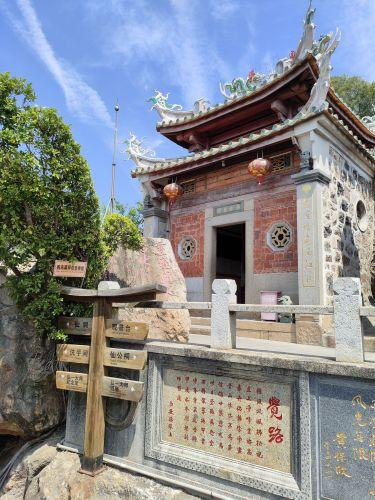
地标名称：净峰寺
所在城市：泉州市·惠安县